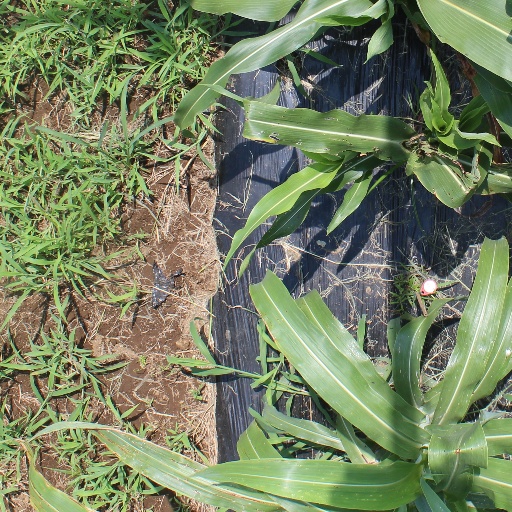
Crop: sorghum